Castaway depot

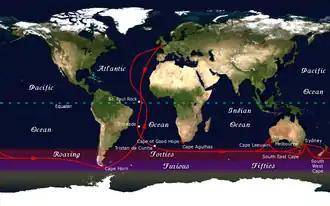
"Clipper Route" followed by ships sailing between Britain and Australia–New Zealand

The standard trade clipper route from Australia and New Zealand to Europe took a line-of-latitude route in the Southern Ocean. Ships dropped below the Roaring Forties to make use of the prevailing westerlies that carried them around Cape Horn. These winds could be strong and the waters treacherous; moreover, the smattering of islands was often poorly charted. For example, in 1868, Henry Armstrong of the "Amherst" notified the New Zealand government that the commonly used chart prepared by James Imray in 1851 placed the Auckland Islands south of their true position.